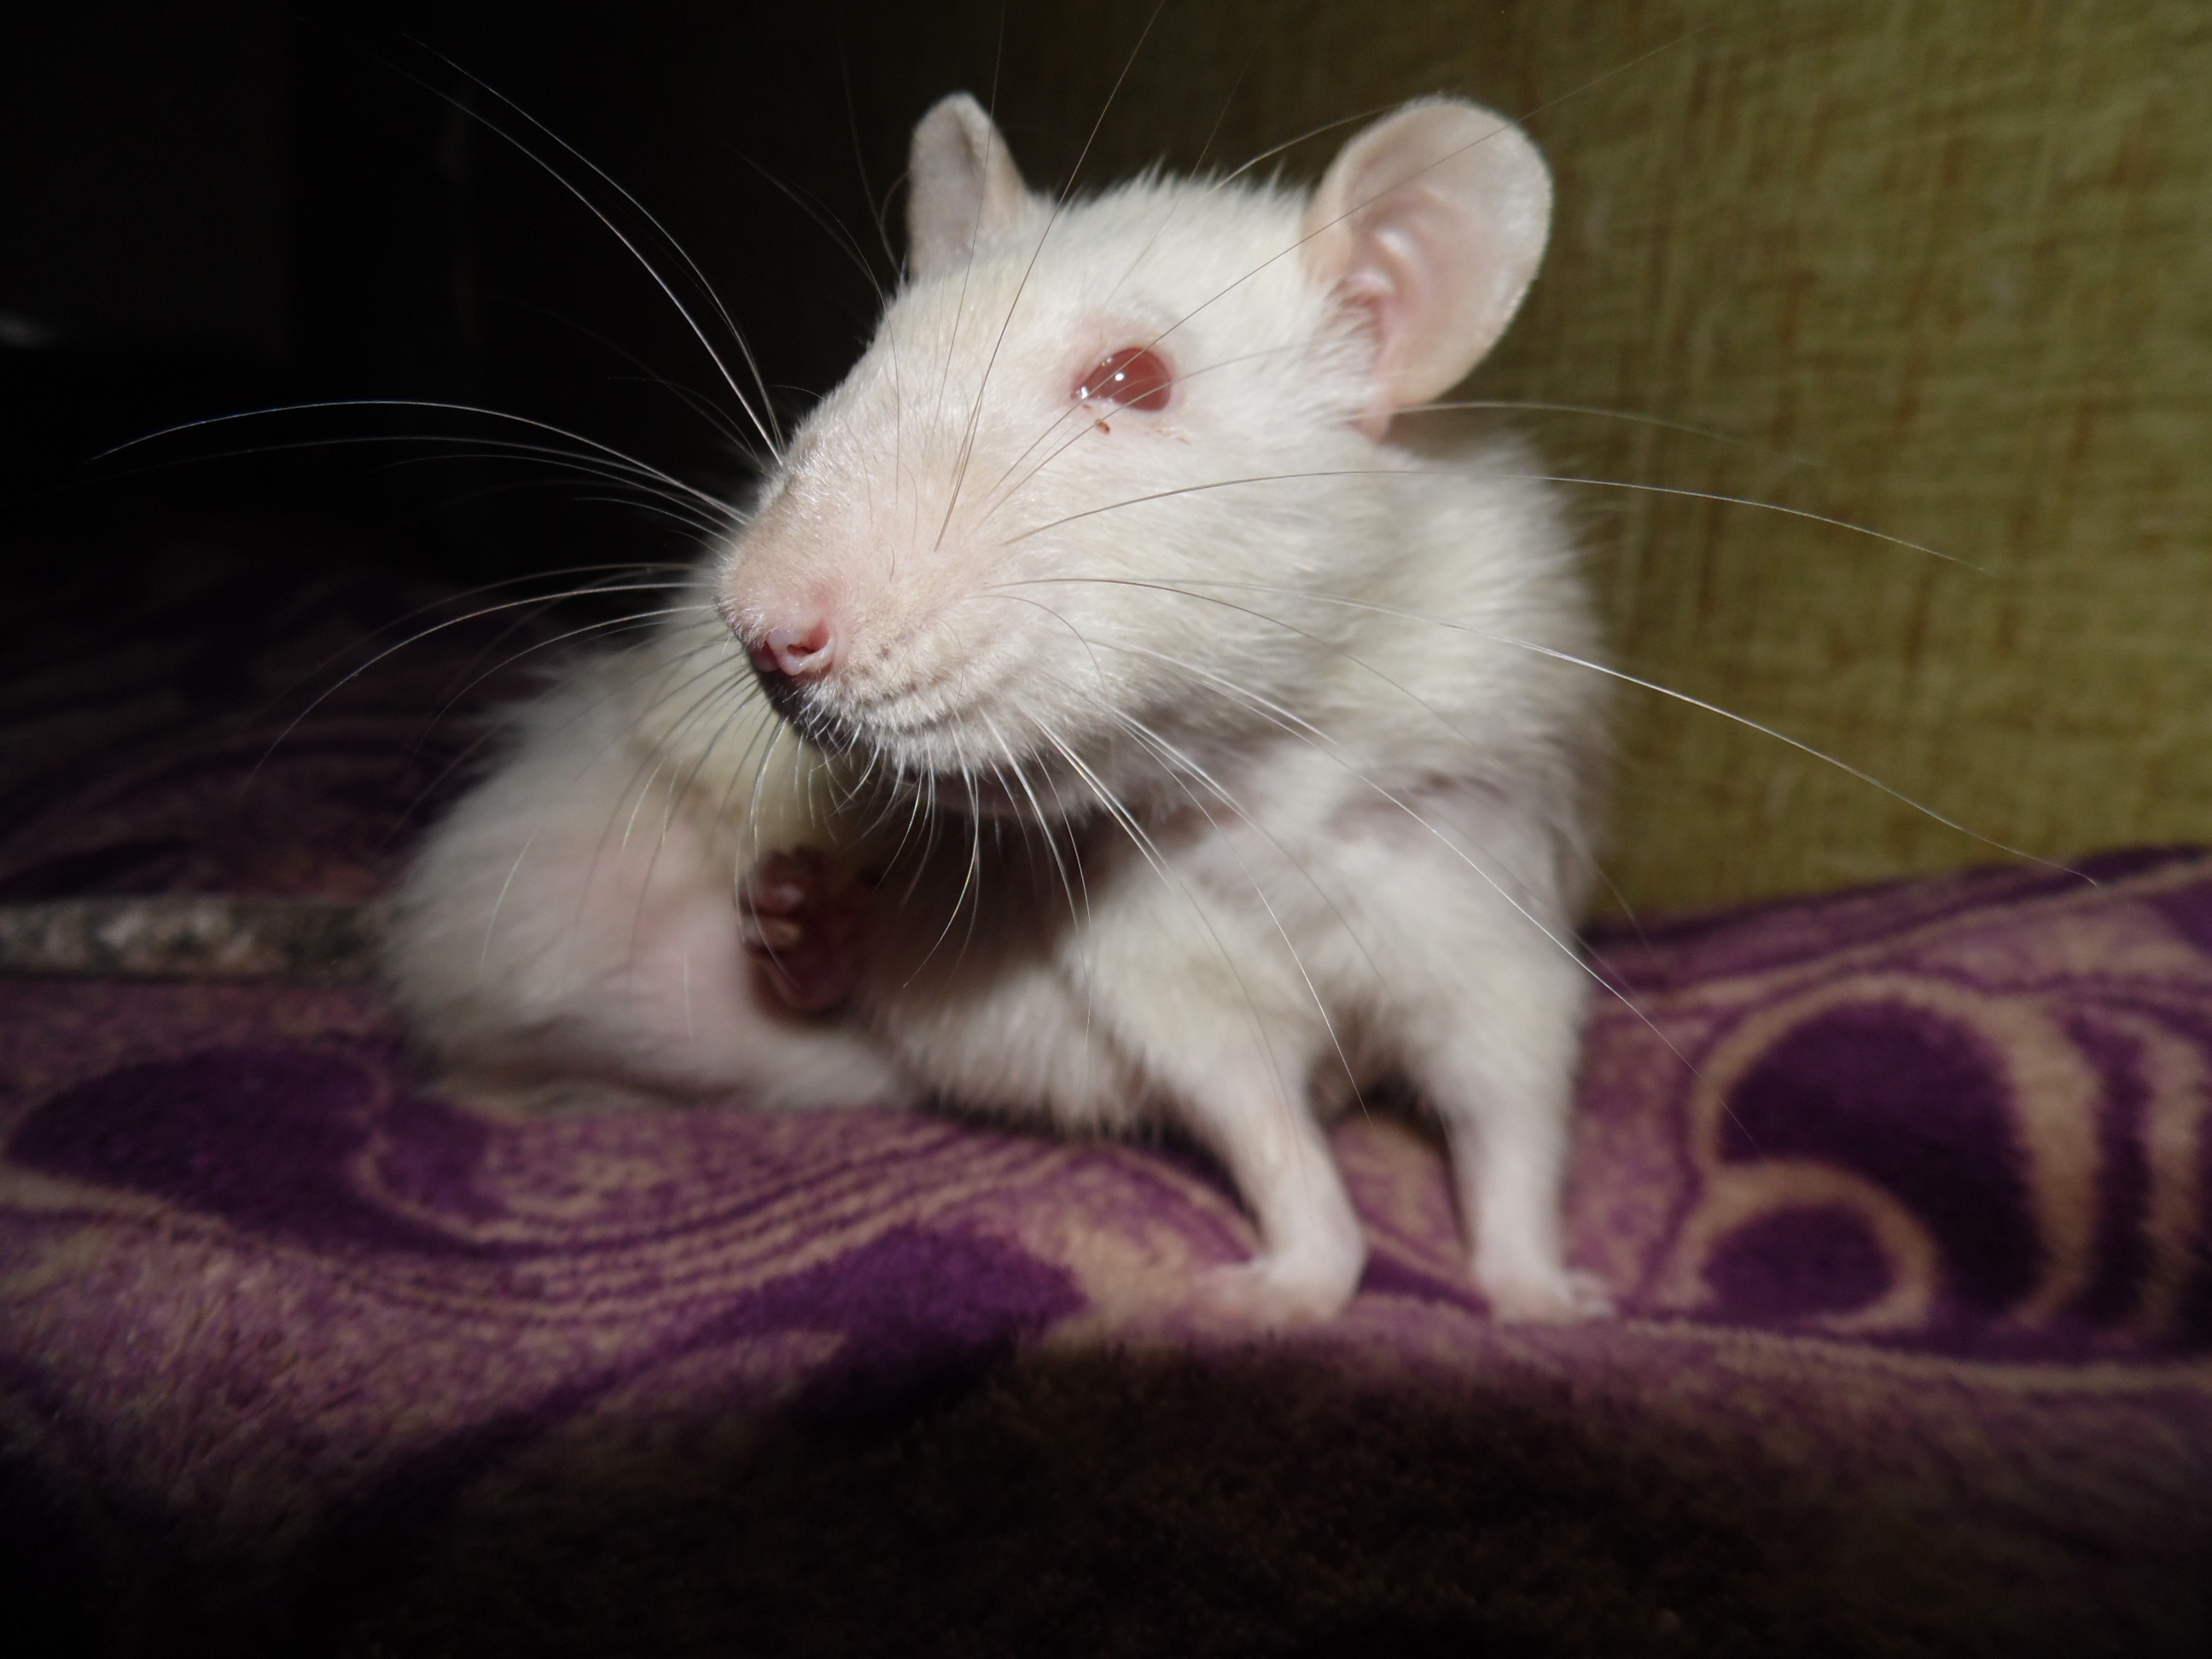
rat, albino, mammal, gerbil, muridae, mouse, whiskers, rodent, skin, muroidea, hamster, snout, fur, pest, degu, fawn, ear